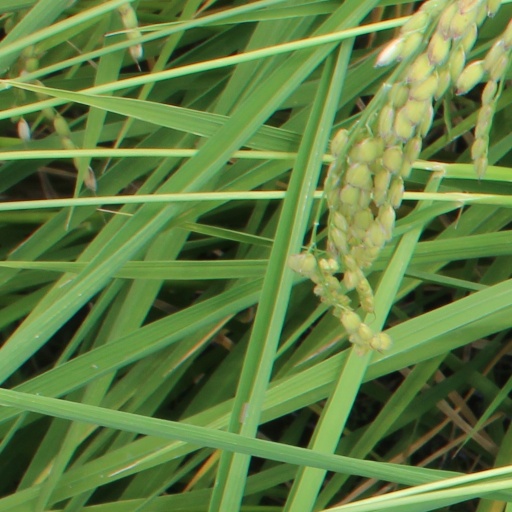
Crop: rice